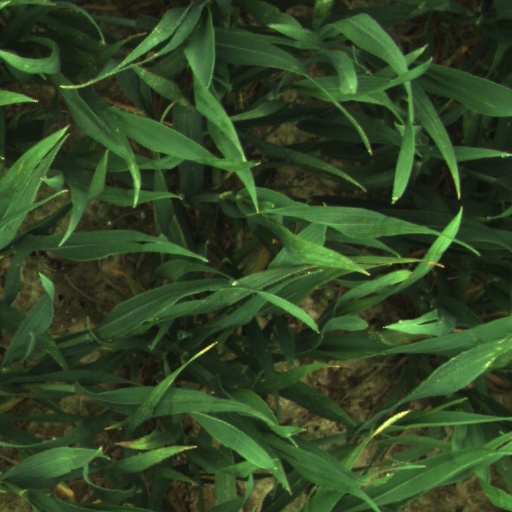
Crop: wheat